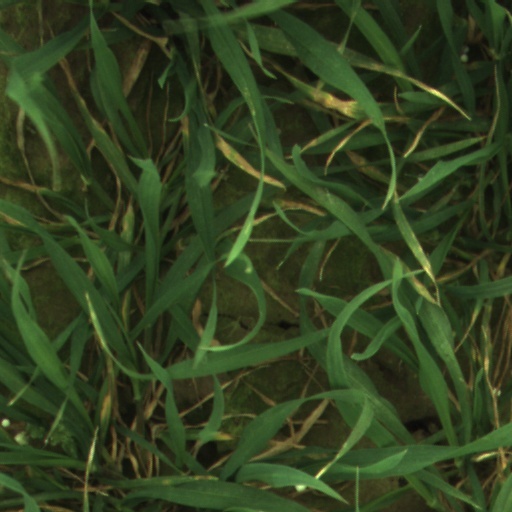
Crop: wheat